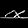
Label: Sandal